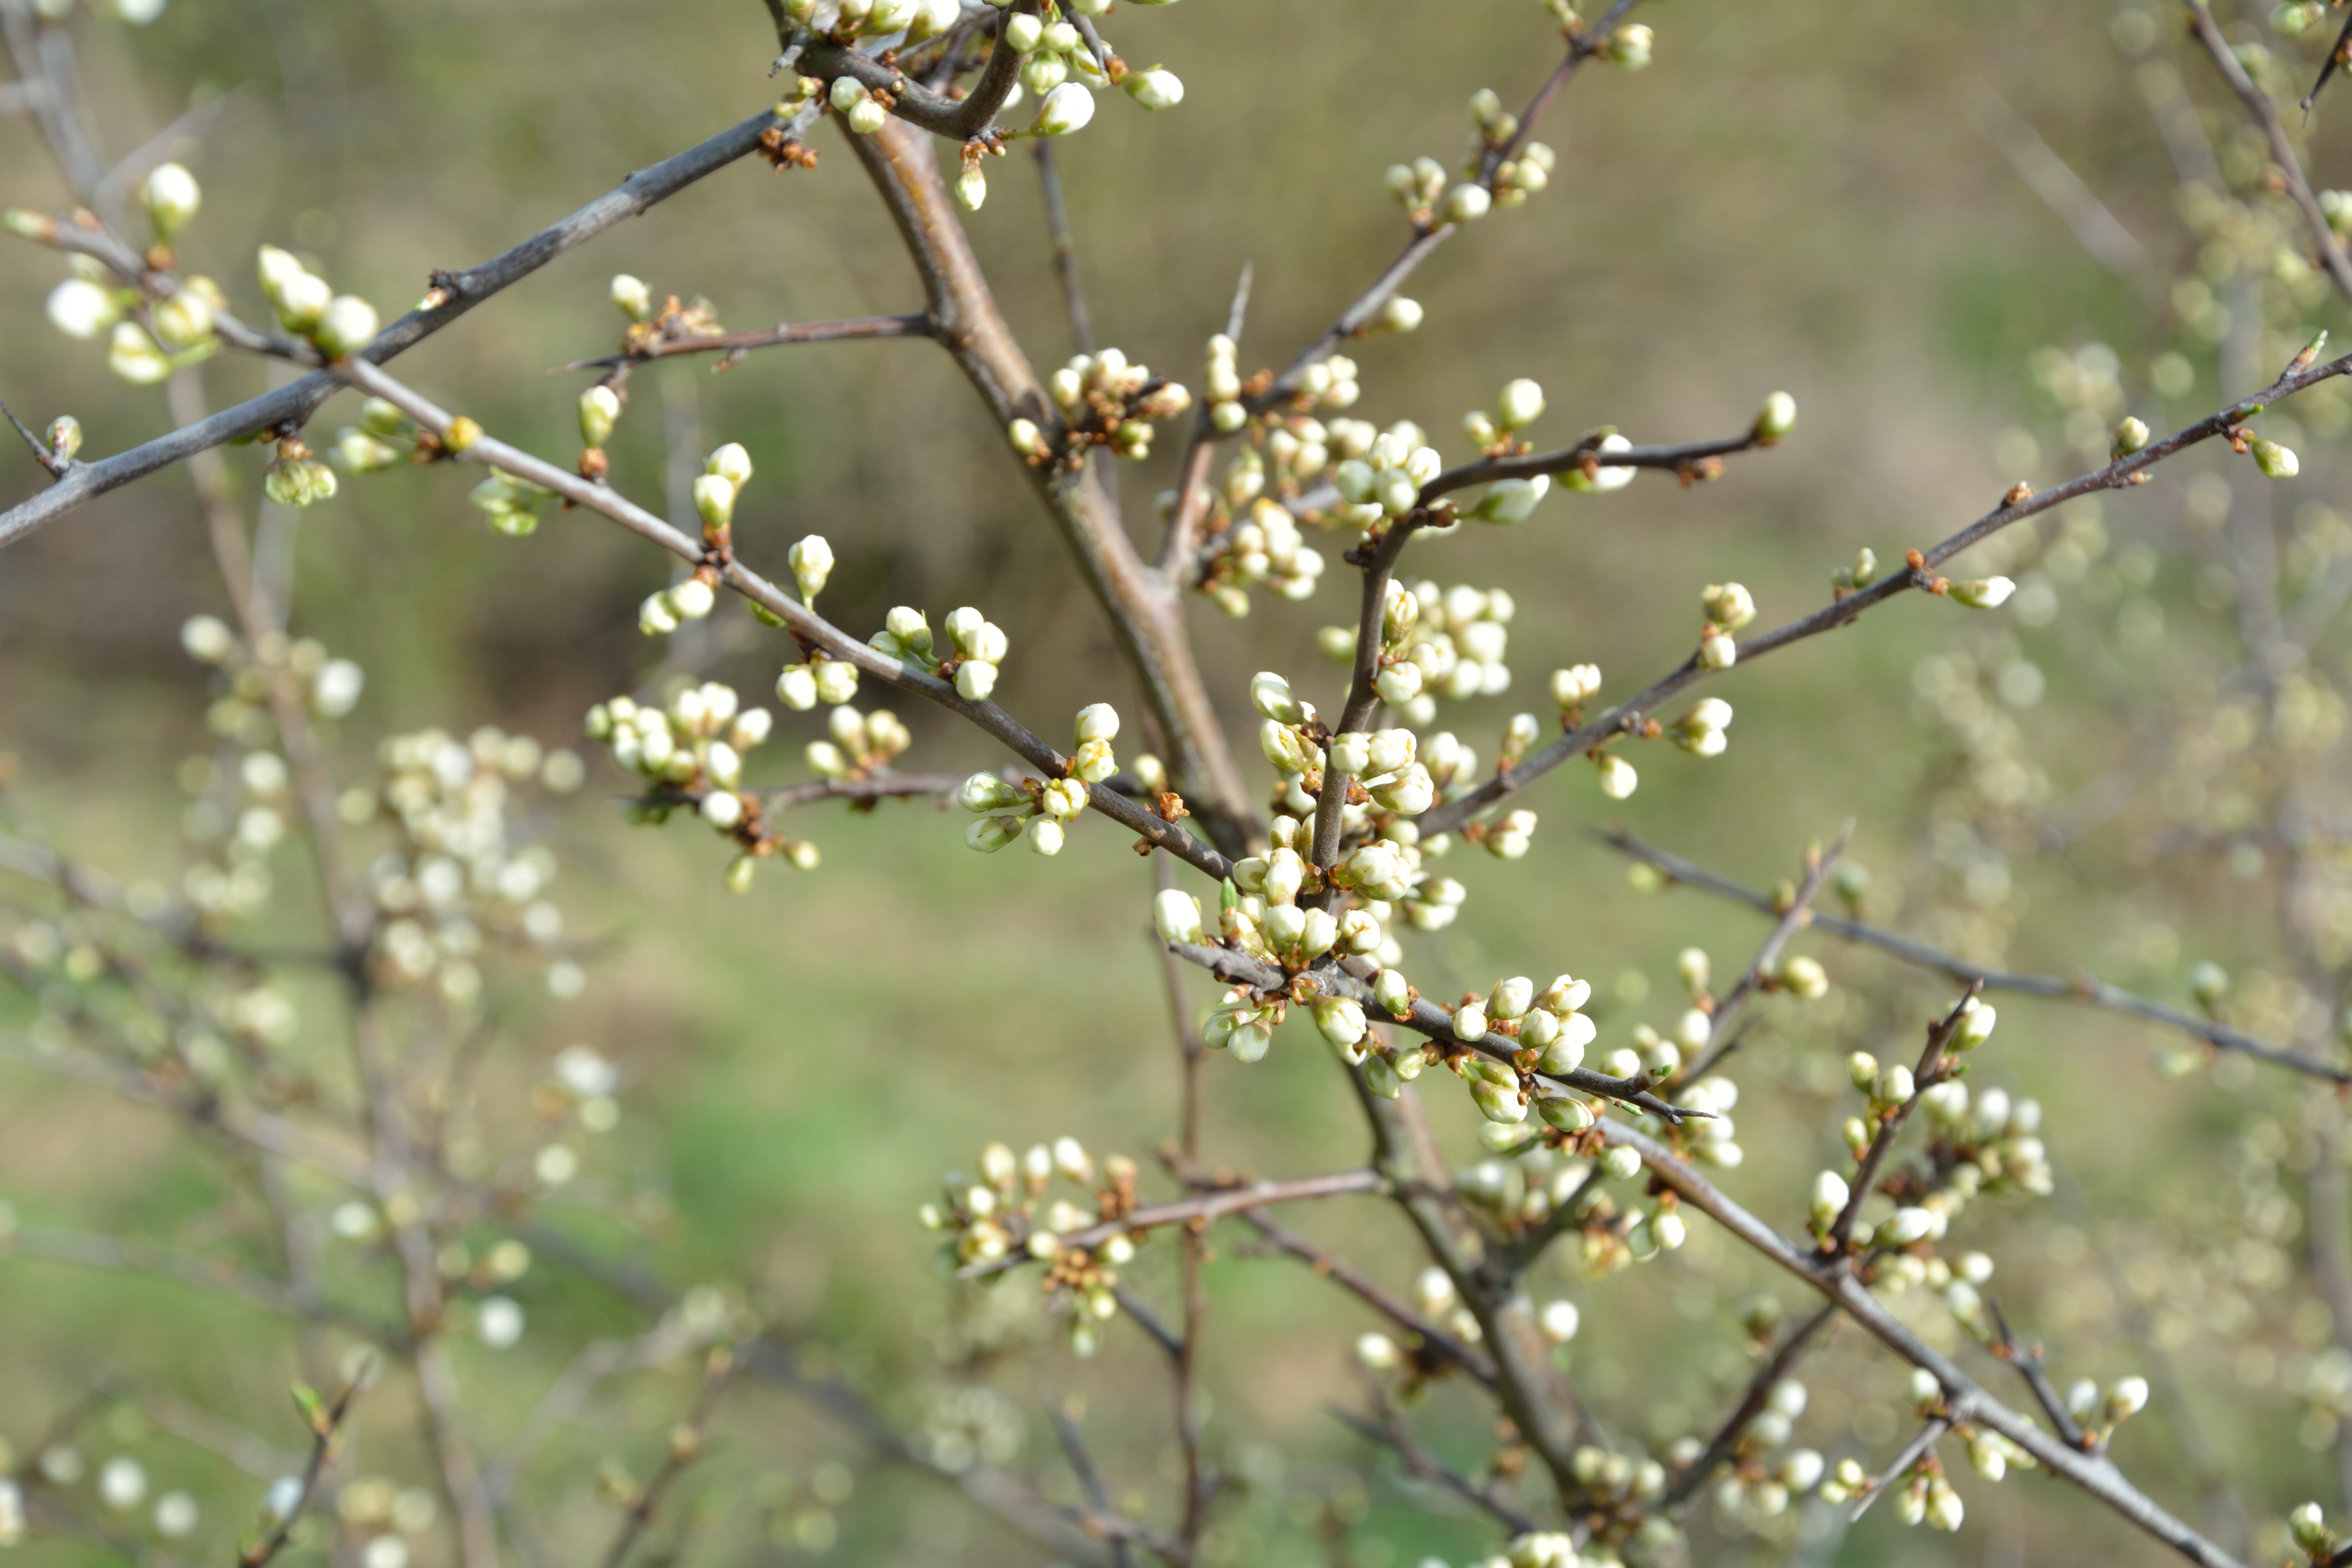
tree, nature, branch, blossom, plant, fruit, berry, leaf, flower, bloom, food, spring, green, produce, botany, flora, twig, shrub, bud, prunus spinosa, flowering plant, woody plant, land plant